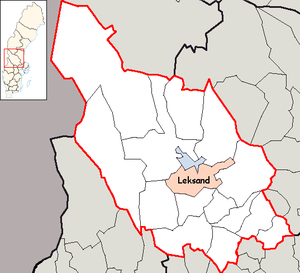
La commune de Leksand est une commune du comté de Dalécarlie en Suède. 15 252 personnes y vivent. Son siège se trouve à Leksand.